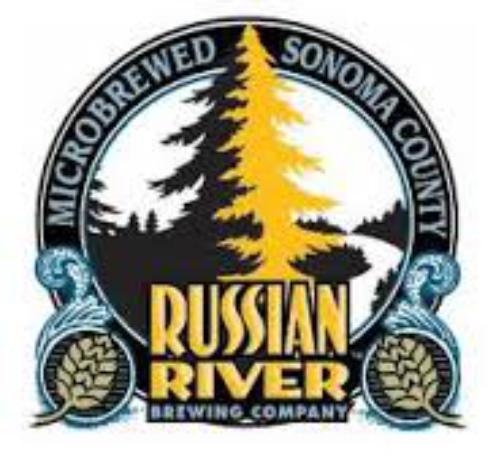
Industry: Food